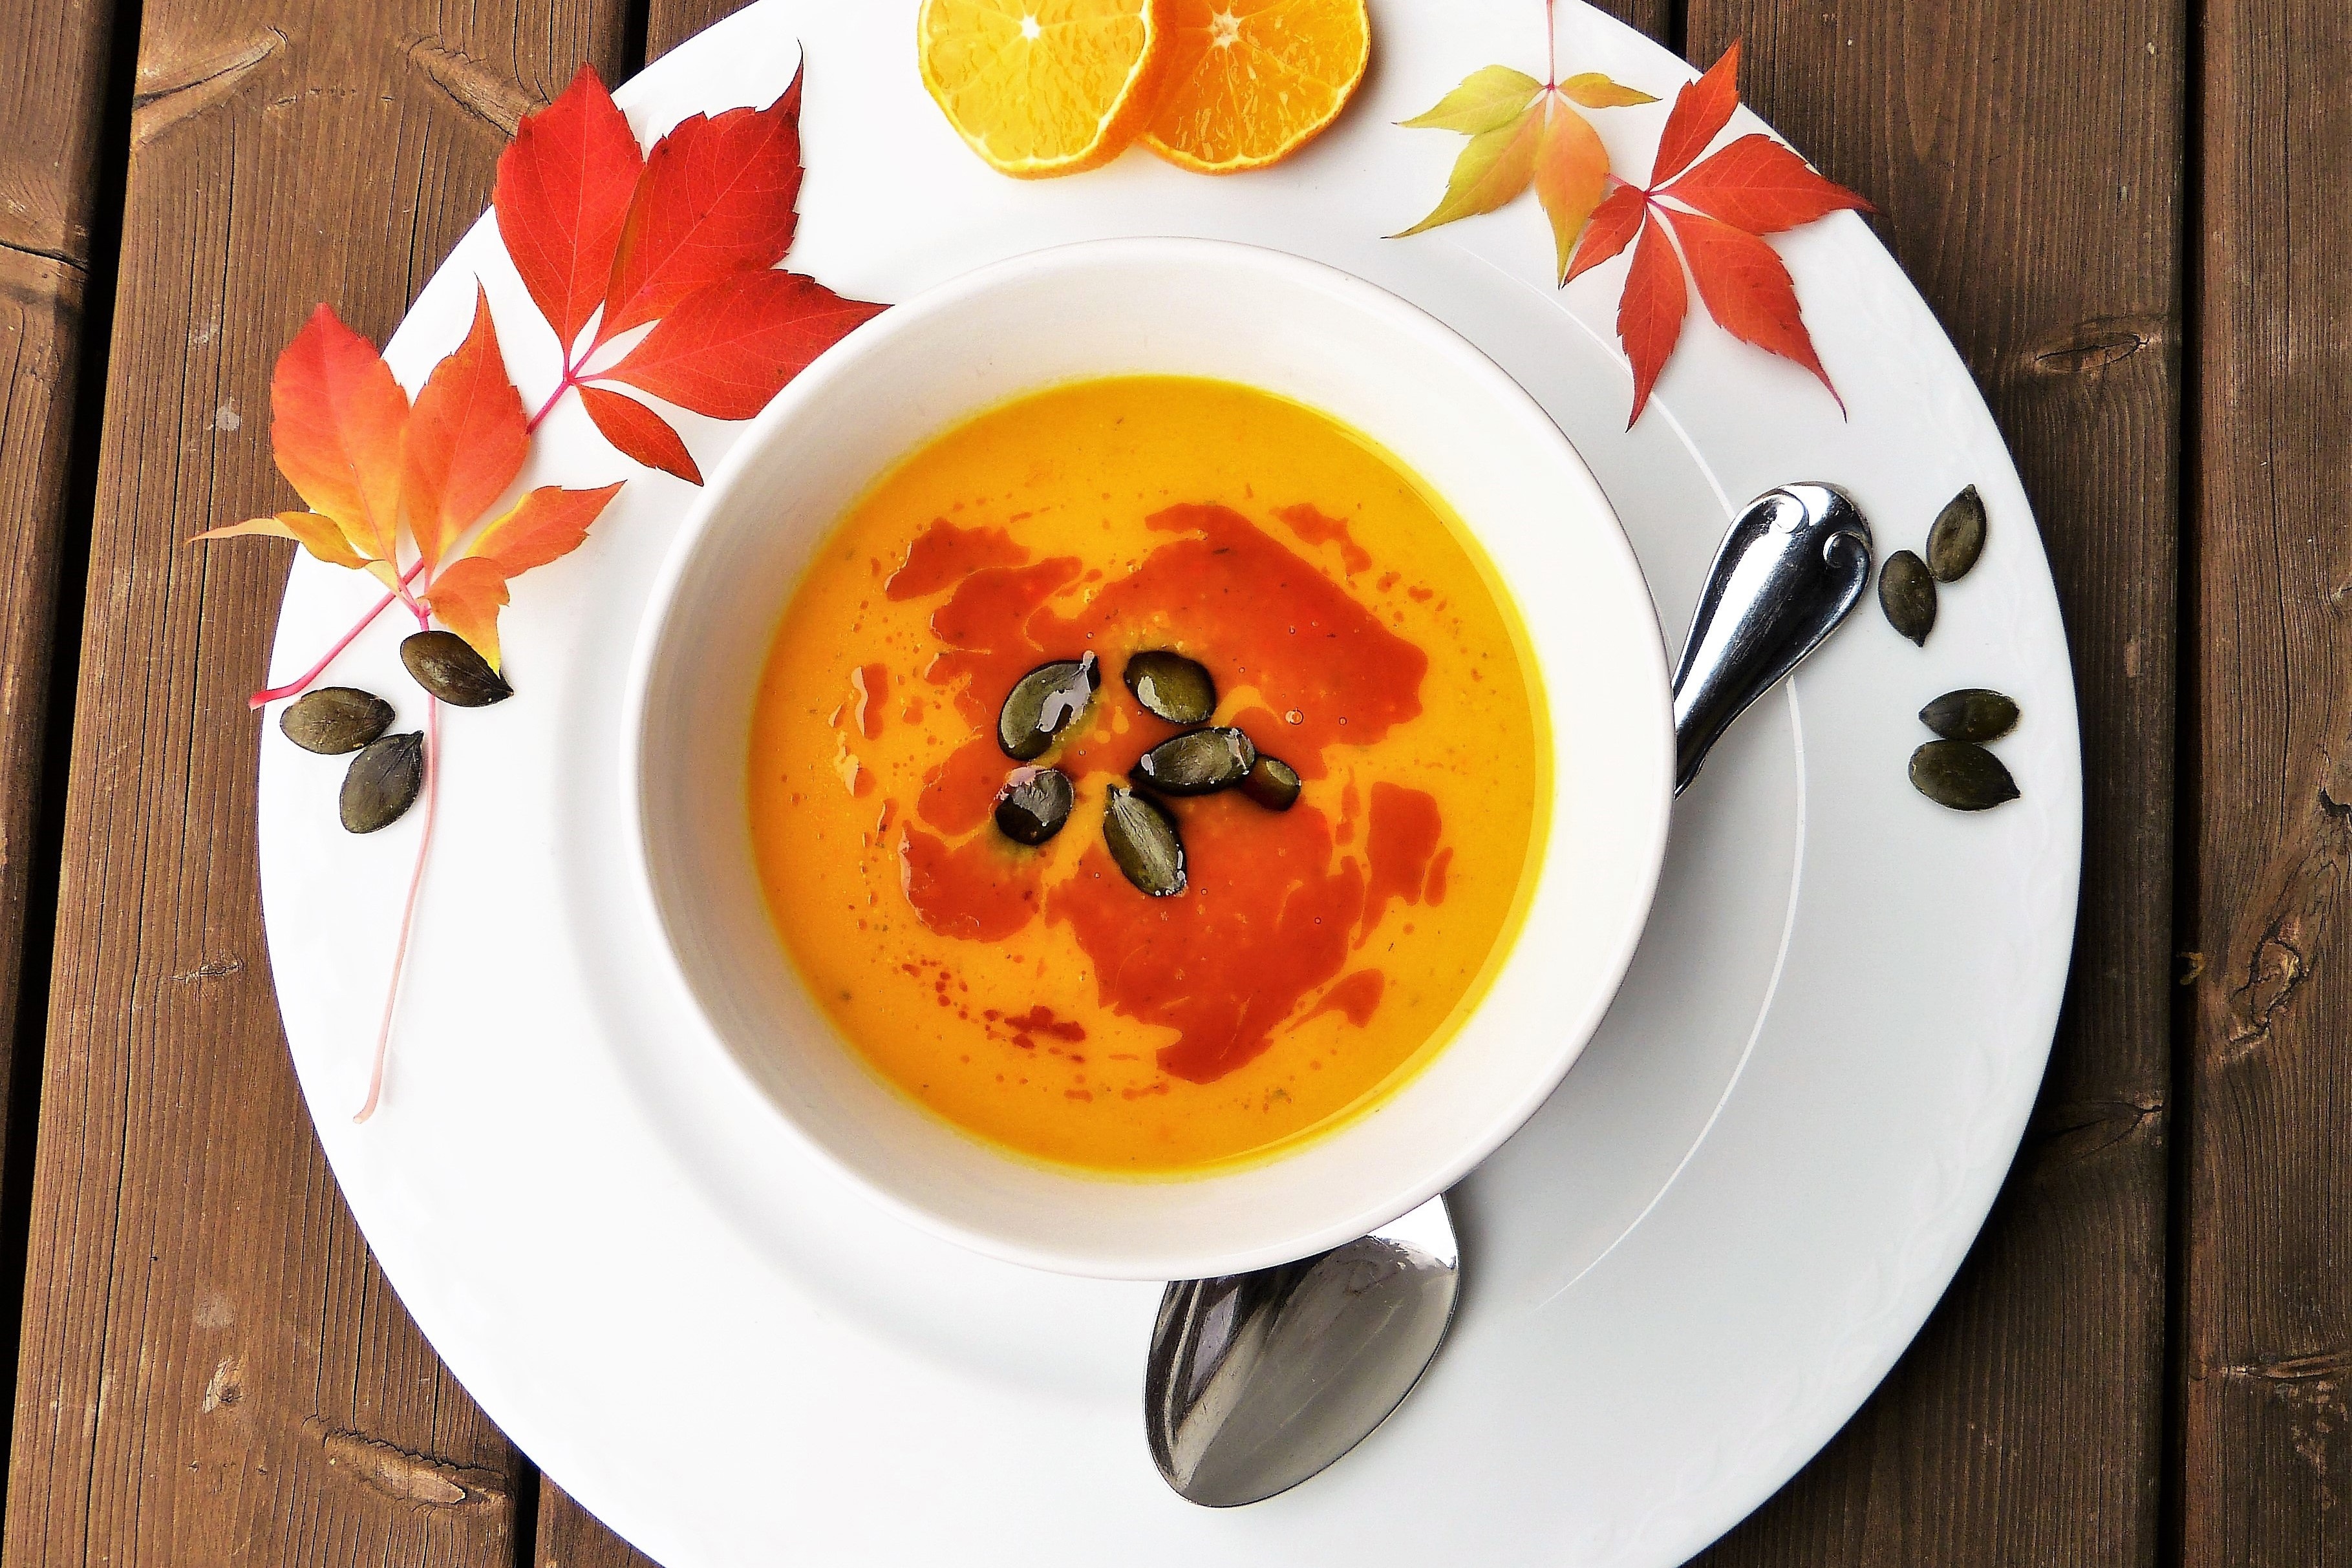
dish, food, cuisine, ingredient, soup, Gazpacho, bisque, produce, vegetarian food, vegetable